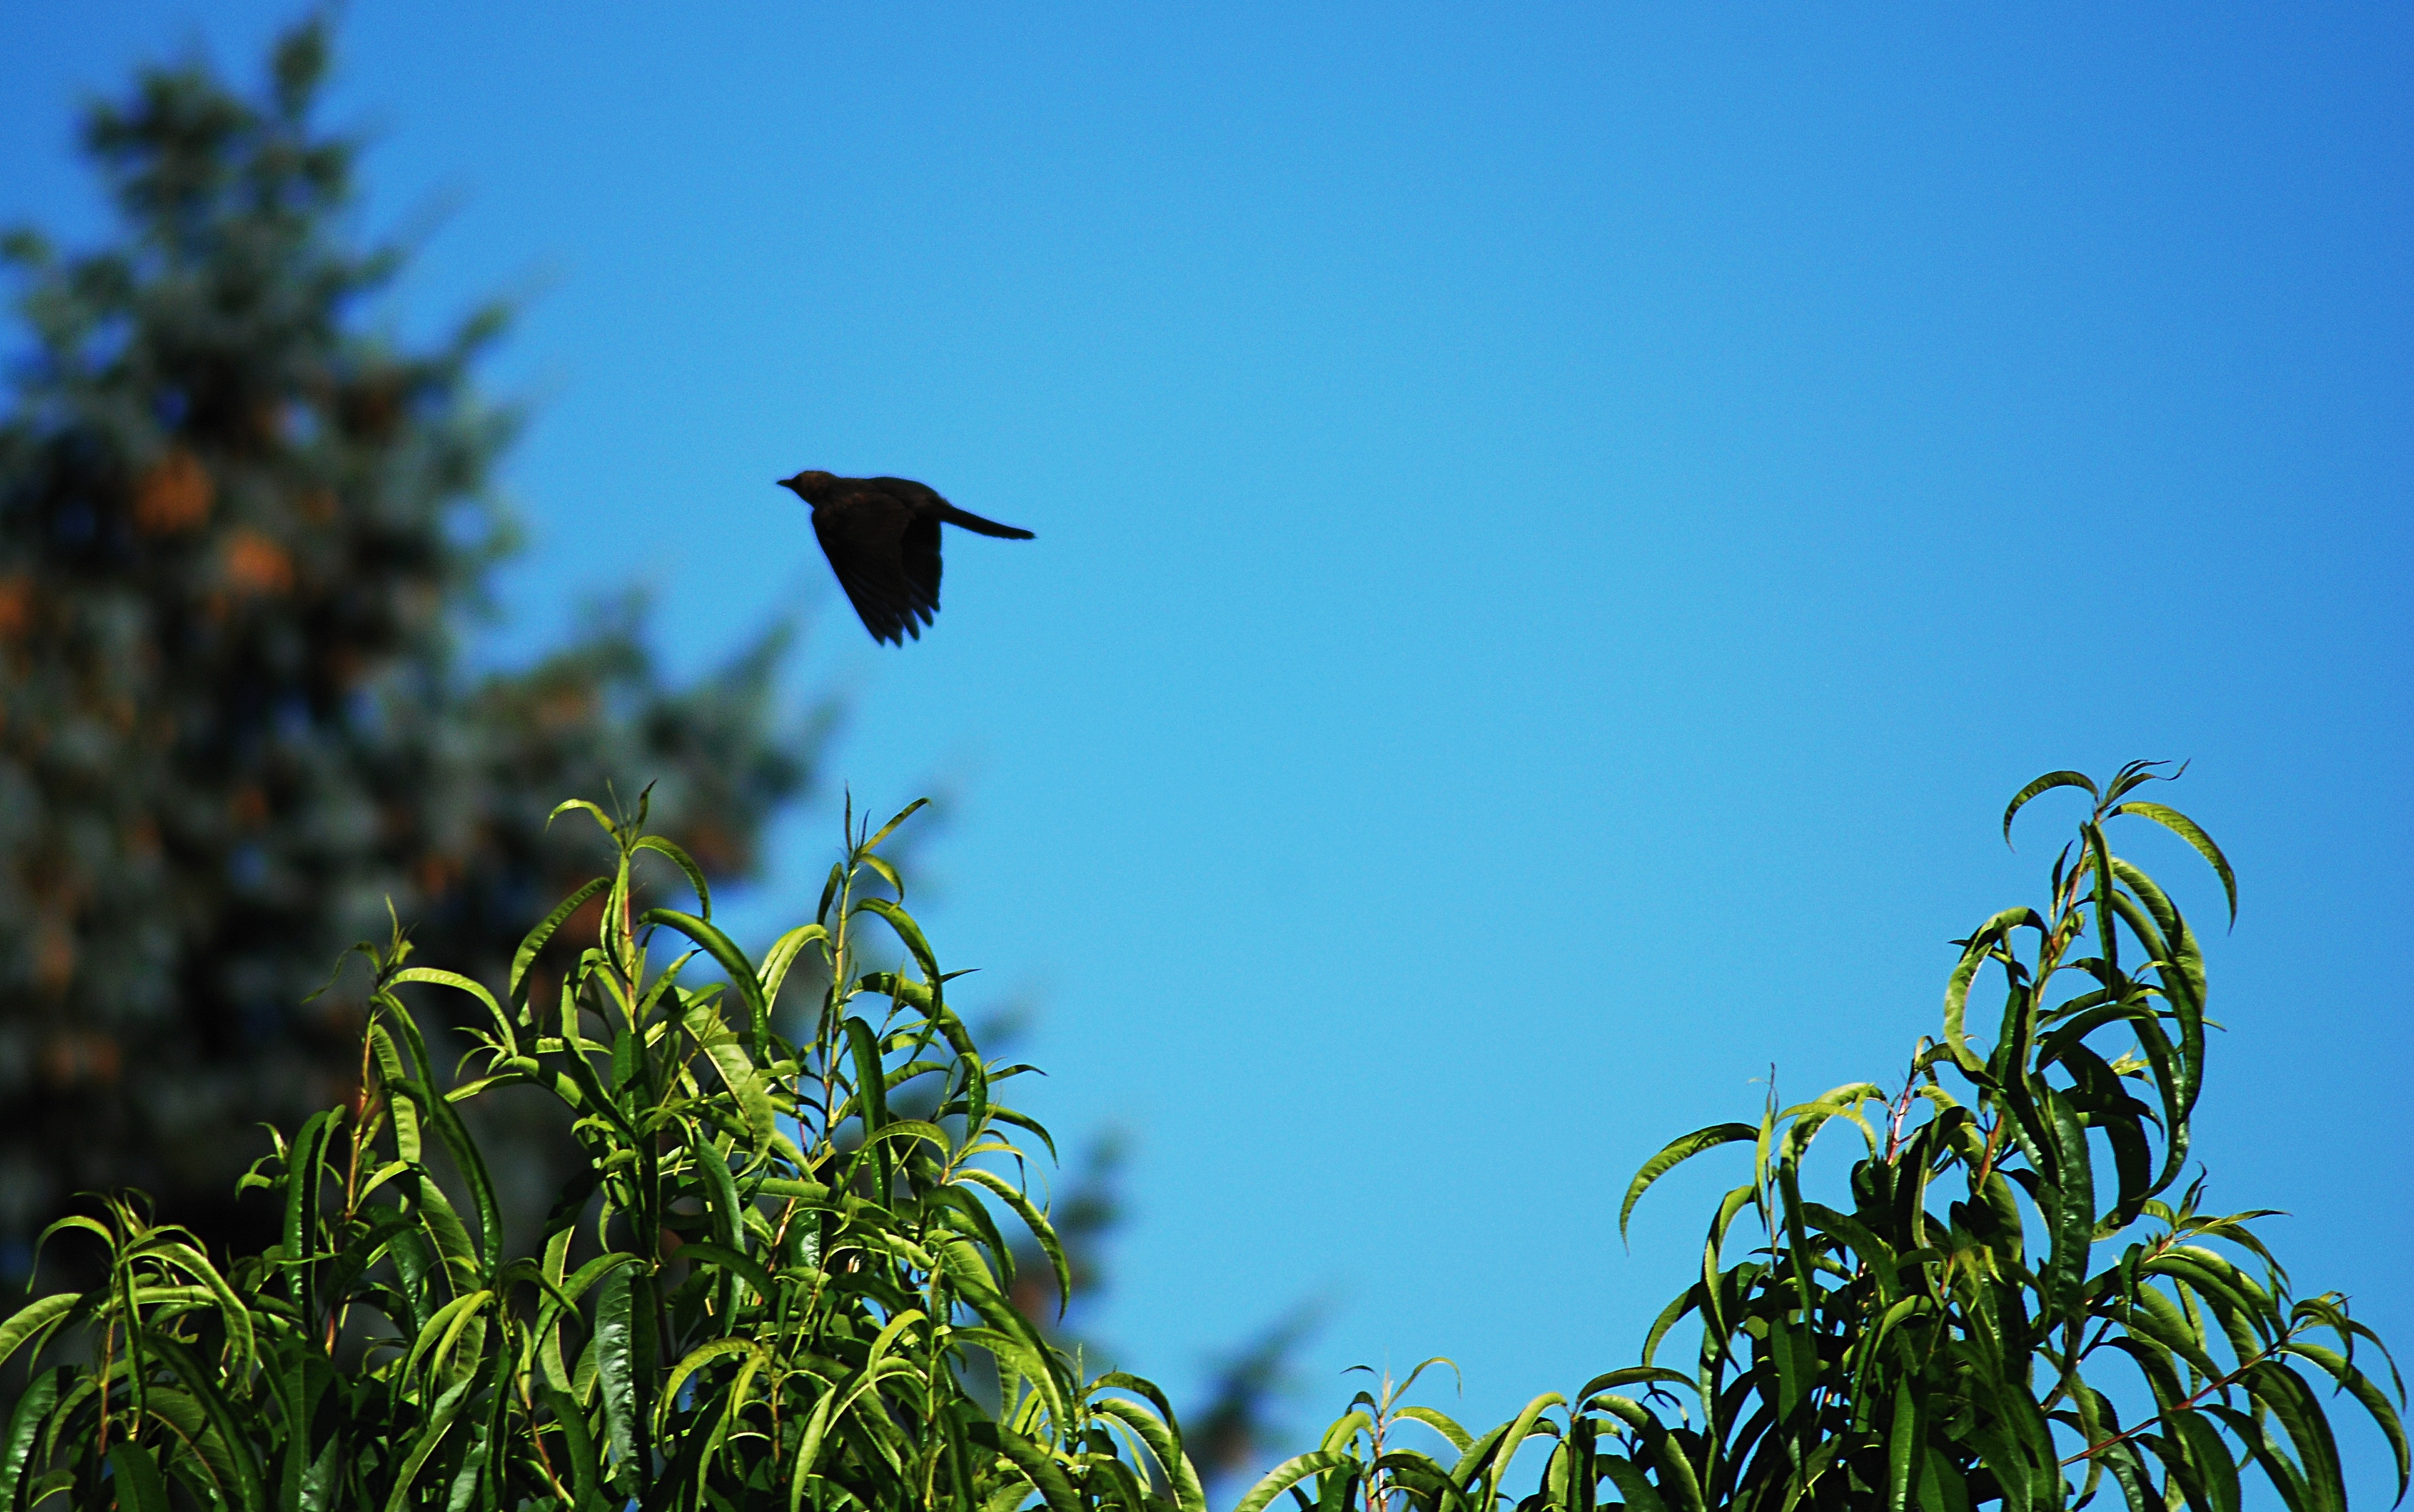
nature, grass, branch, silhouette, bird, sky, sunlight, leaf, flower, flying, foliage, green, heaven, blue, flora, fauna, blue sky, trees, birds, departure, animals, branches, blackbird, tropics, the peach tree, perching bird